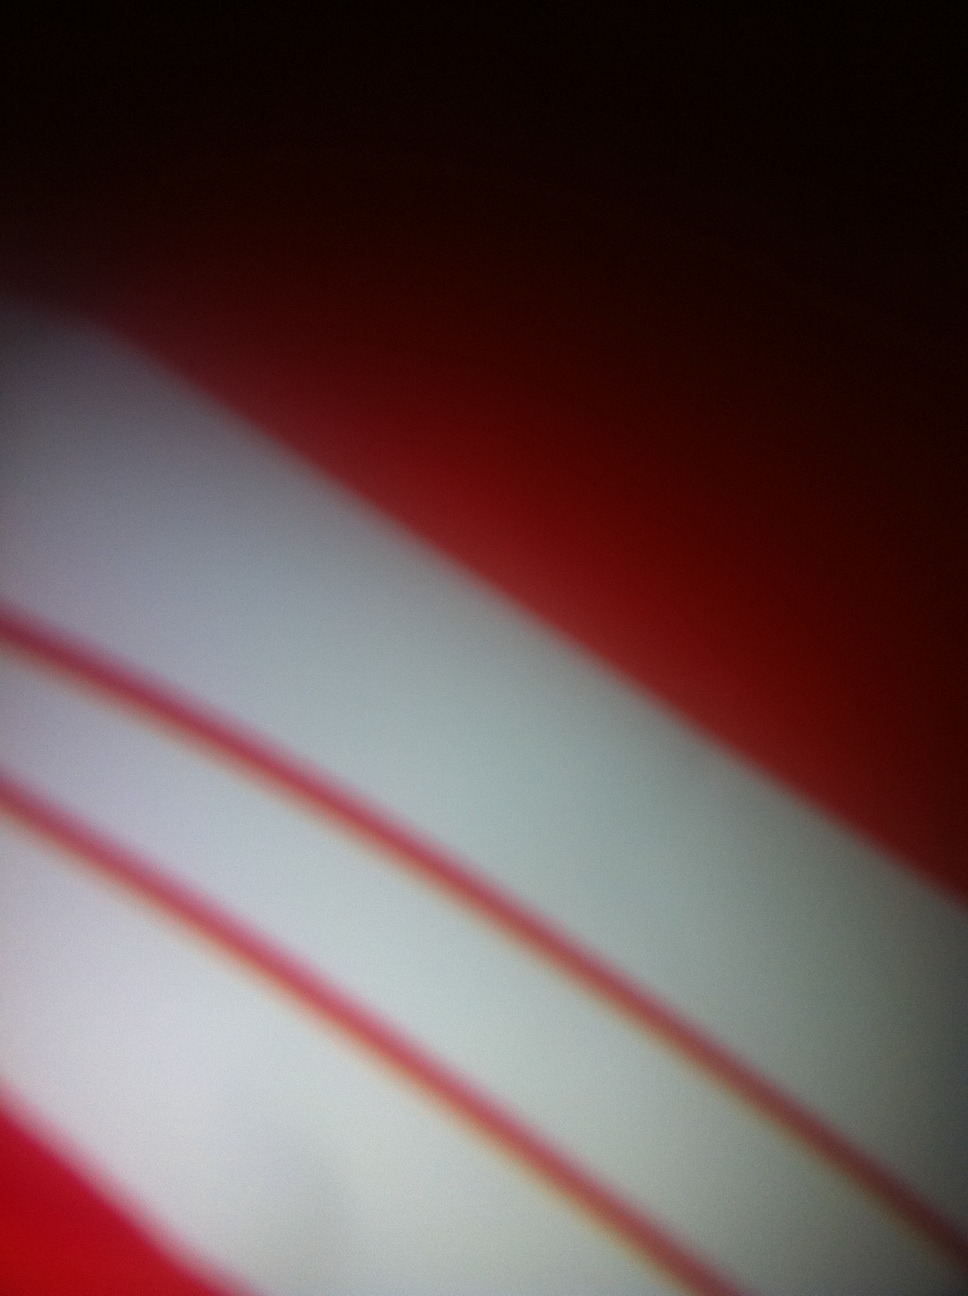Question: What kind of chips are these?
Answer: unanswerable